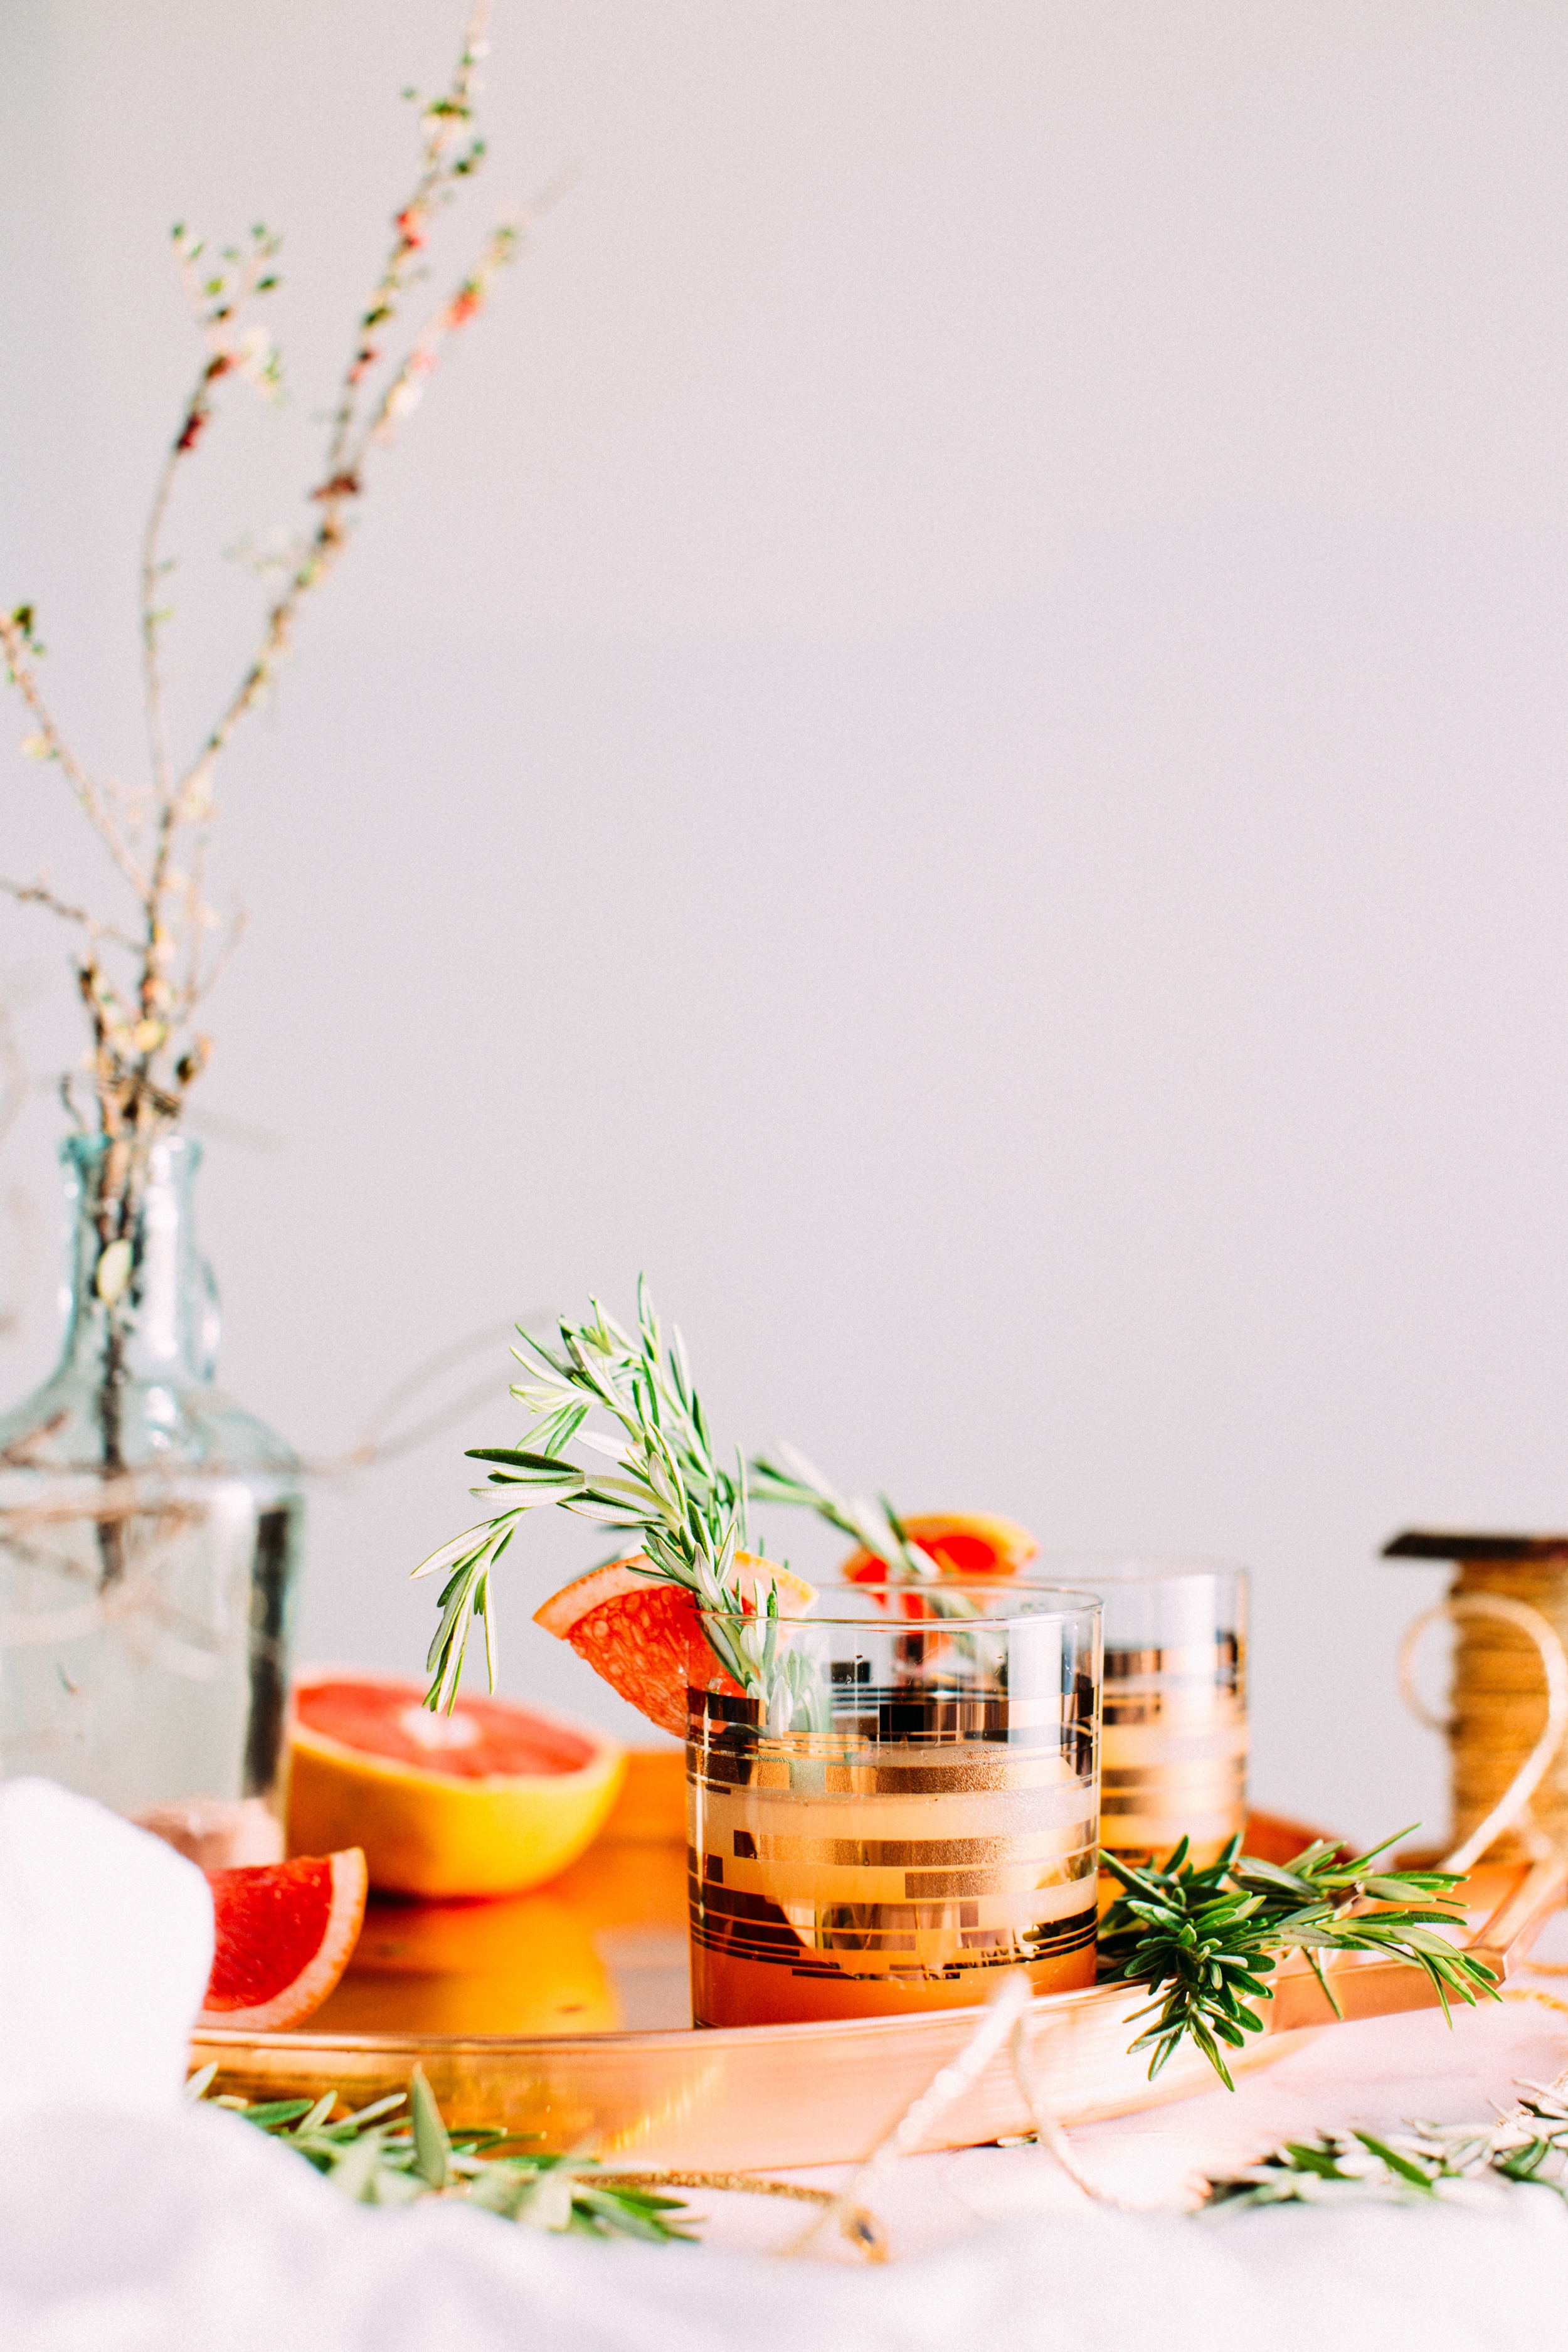
branch, flower, glass, meal, beverage, drink, lighting, tray, festive, floristry, ikebana, floral design, centrepiece, flower arranging